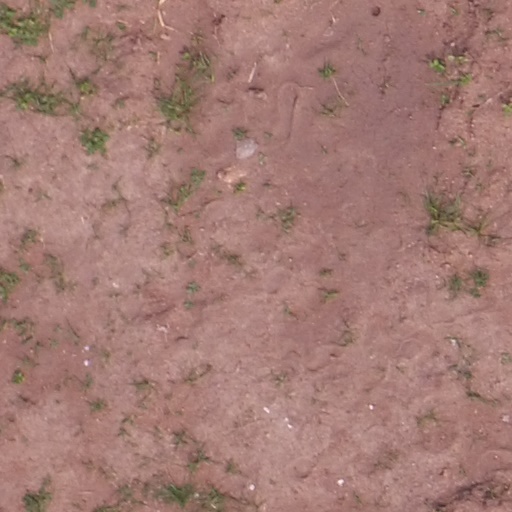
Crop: maize; corn